Emperor of Central Africa

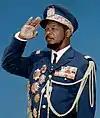
Bokassa I

Emperor of Central Africa was the title used by Jean-Bédel Bokassa (as Bokassa I) from 4 December 1976 until his deposal in a French coup in September 1979. Bokassa, who had already ruled the Central African Republic (CAR) as a military dictator since taking power in the 1966 coup d'état, was officially crowned on 4 December 1977 in a lavish ceremony that was estimated to cost the Central African Empire US$20 million (equivalent to $ million in ). Although nominally a constitutional monarch, in practice Bokassa ruled with absolute power. For all intents and purposes, the country was still a military dictatorship, as had been the case with the CAR.